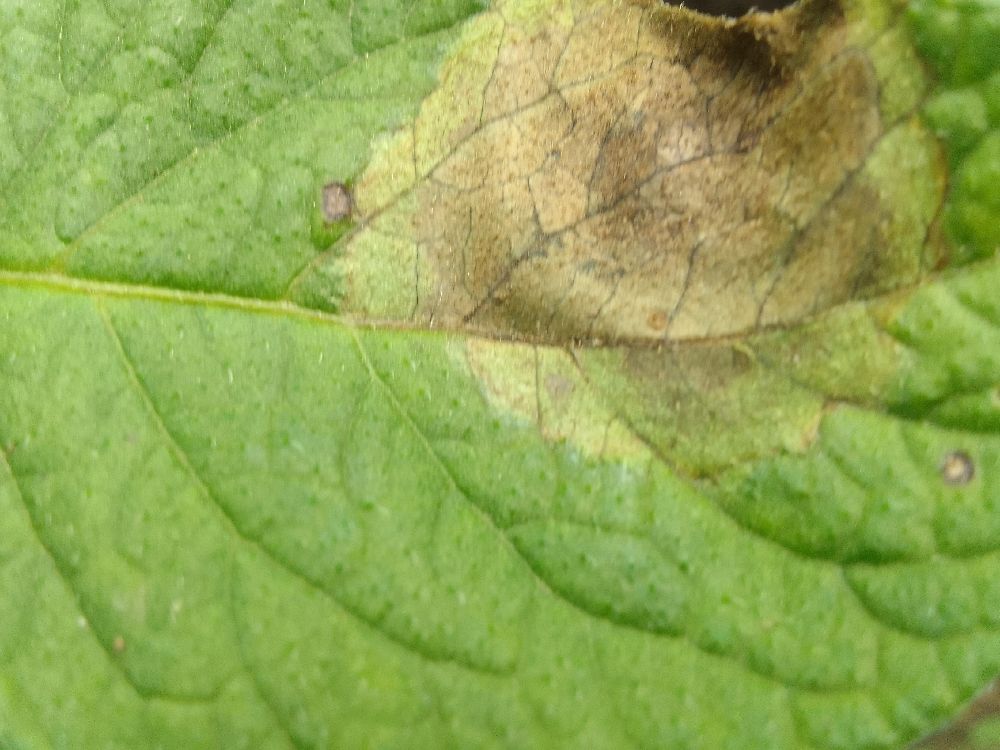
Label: Late blight